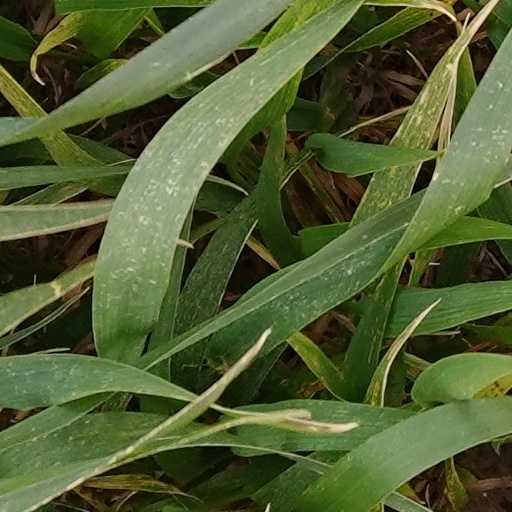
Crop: wheat